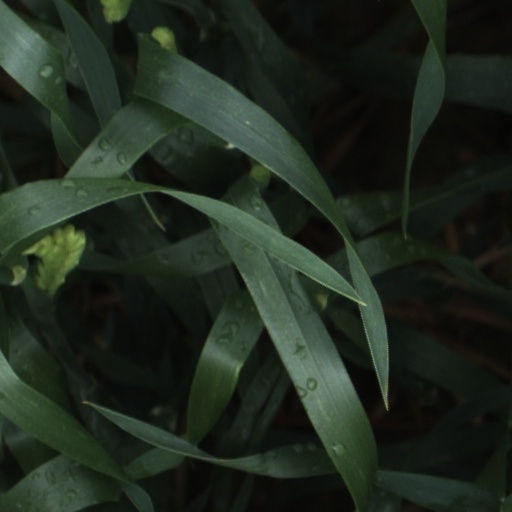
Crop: wheat